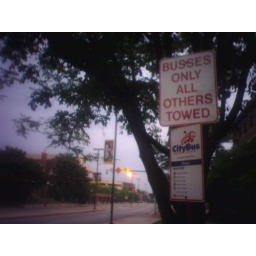
a bus stop sign near PHYS.